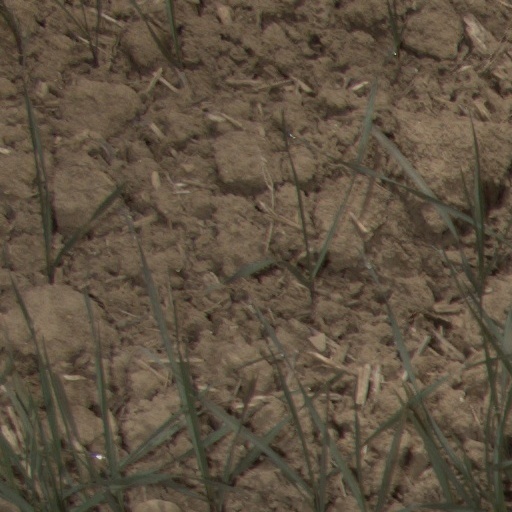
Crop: wheat